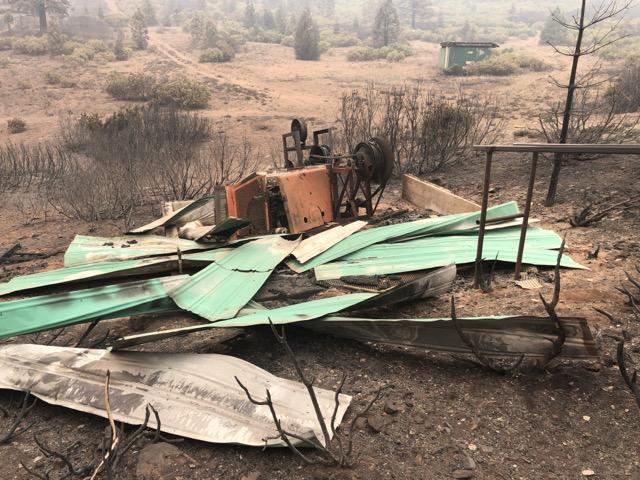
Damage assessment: destroyed